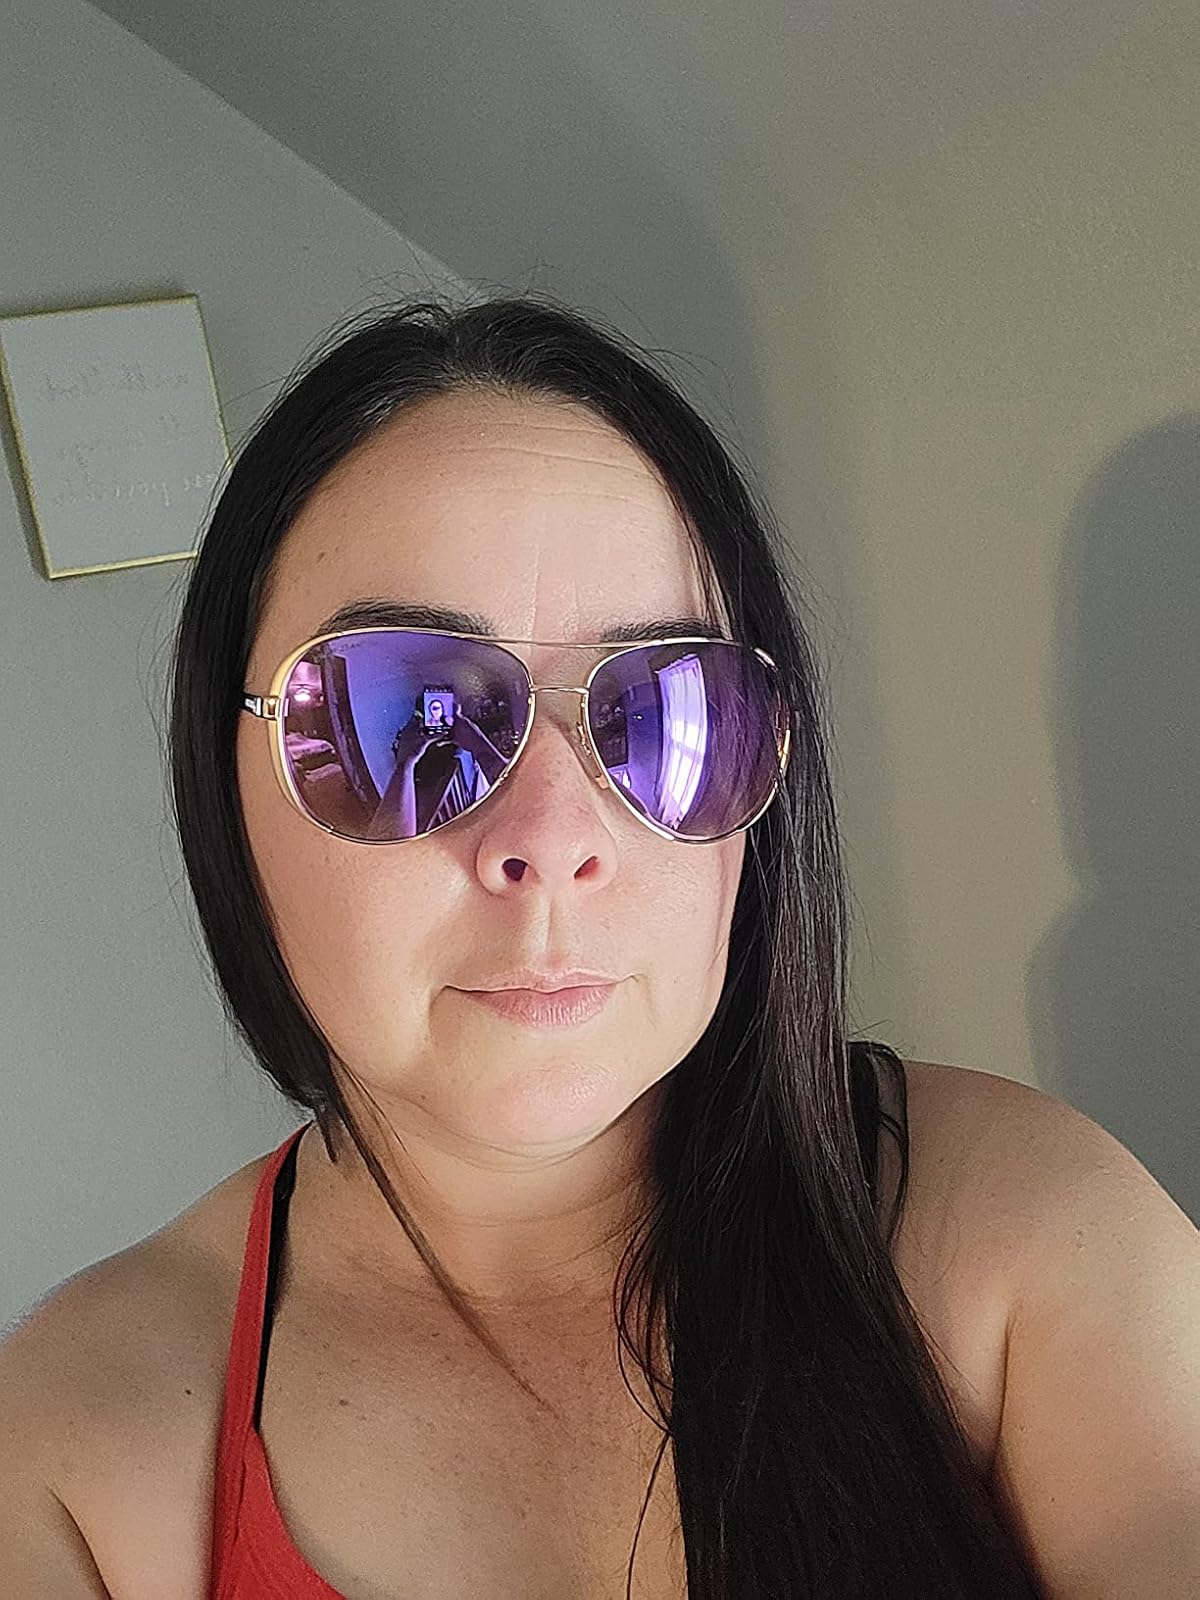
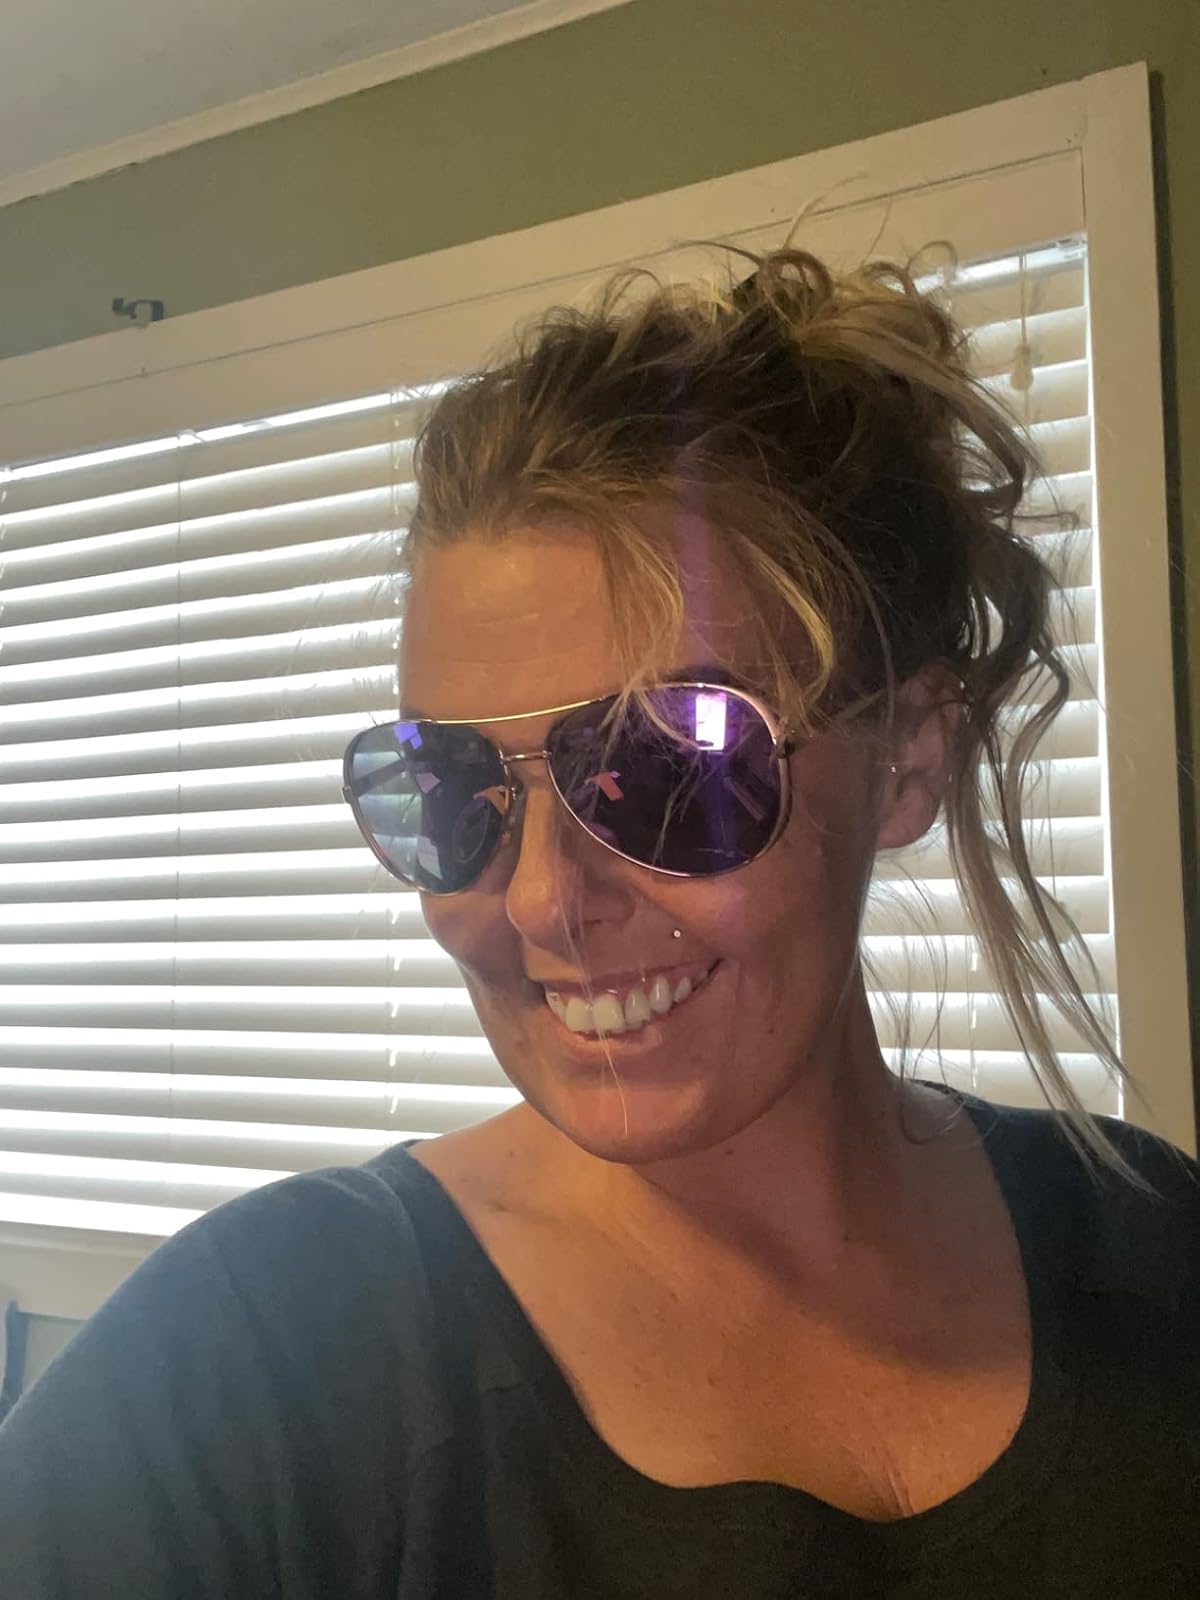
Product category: accessories_sunglasses
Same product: yes